Alaska Airlines

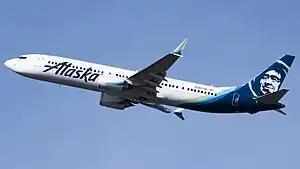
An Alaska Airlines Boeing 737 MAX 9

Alaska Airlines is an American major airline headquartered in SeaTac, Washington, within the Seattle metropolitan area. It is the fifth-largest airline in North America when measured by scheduled passengers carried, as of 2024. Alaska, together with its regional partners Horizon Air and SkyWest Airlines, operates a route network primarily focused on connecting cities along the West Coast of the United States (including Alaska and Hawaii) to over 100 destinations in the contiguous United States, the Bahamas, Belize, Canada, Costa Rica, Guatemala and Mexico.